Wu (state)

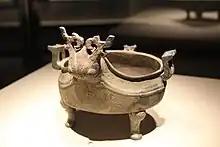
Wu Yue State, "Yi" vessel

The "Records of the Grand Historian" states that the people in Wu wore their hair short and sported tattoos. For Sima Qian this would have illustrated their supposed barbarism, as in his time Chinese men and women were not allowed to cut their hair or otherwise modify their body - doing so was considered an offence against the ancestors from which one had inherited one's physical features.